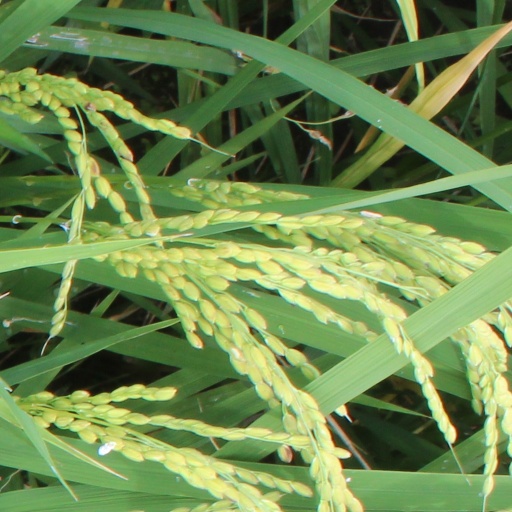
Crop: rice